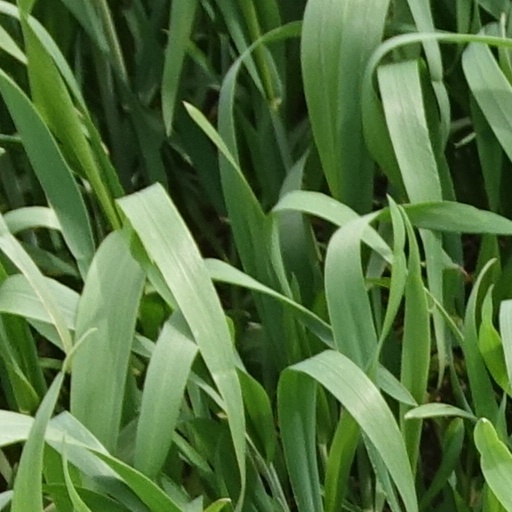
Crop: wheat